CoRoT-6b

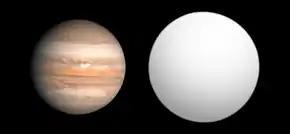
Size comparison of CoRoT-6b with Jupiter.

CoRoT-6b (previously named CoRoT-Exo-6b) is an exoplanet that was discovered by the CoRoT mission team on February 2, 2009, orbiting the F type star CoRoT-6. It is located in the Ophiuchus constellation.